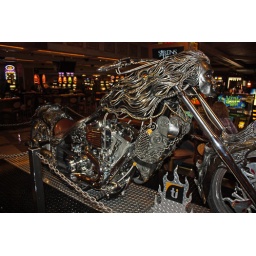
This bike is on display in the casino of Treasure Island--what detail it has